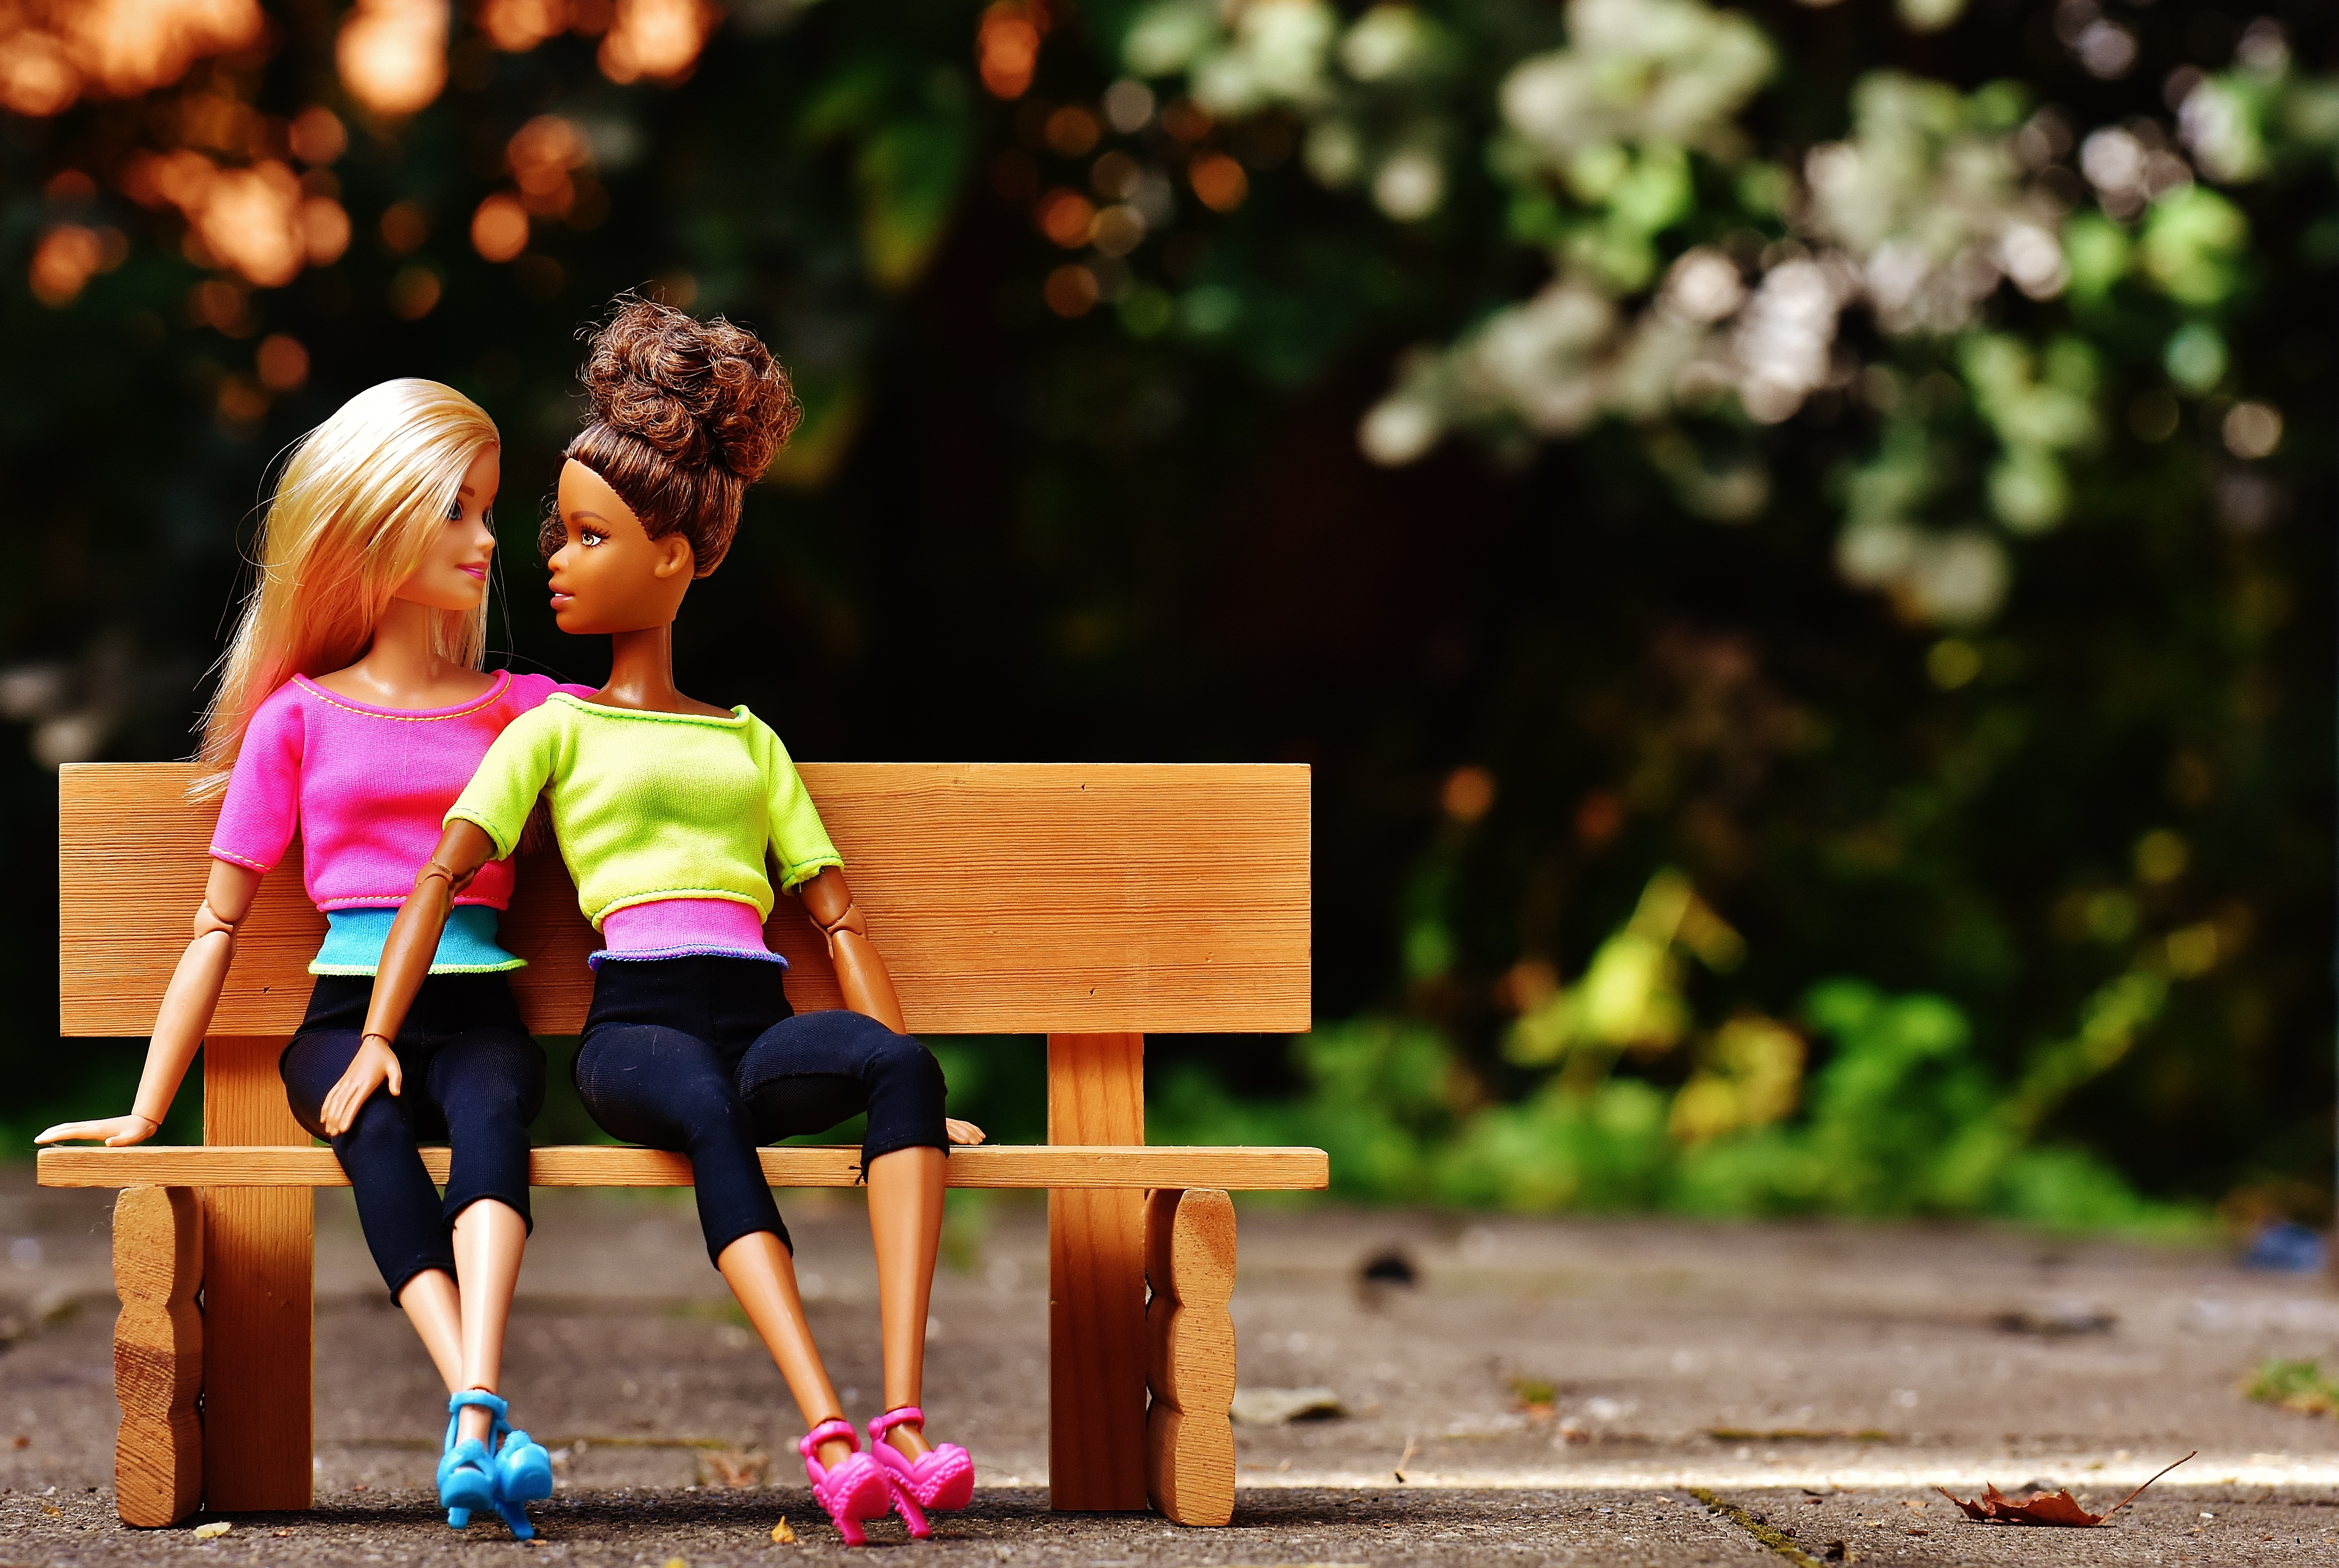
person, people, girl, hair, play, spring, color, child, friendship, hairstyle, fig, face, doll, eyes, sporty, toddler, head, beauty, beautiful, pretty, barbie, charming, children toys, interaction, girlfriends, girls toys, human positions, human action